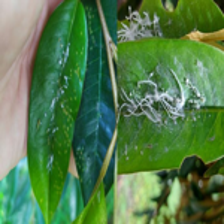
Label: mealybug_infestation